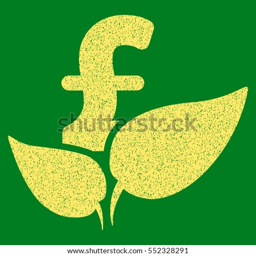
grainy textured icon for overlay watermark stamps .